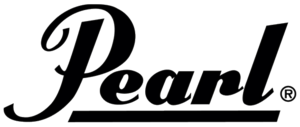
Pearl Corporation est le leader mondial de la production de percussions en tout genre, et plus particulièrement des batteries.